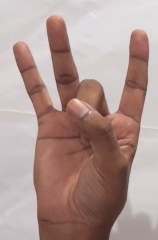
ASL sign: 8